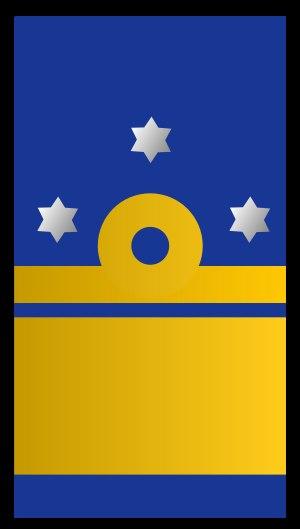
Viceadmiraal est un grade de la marine néerlandaise.